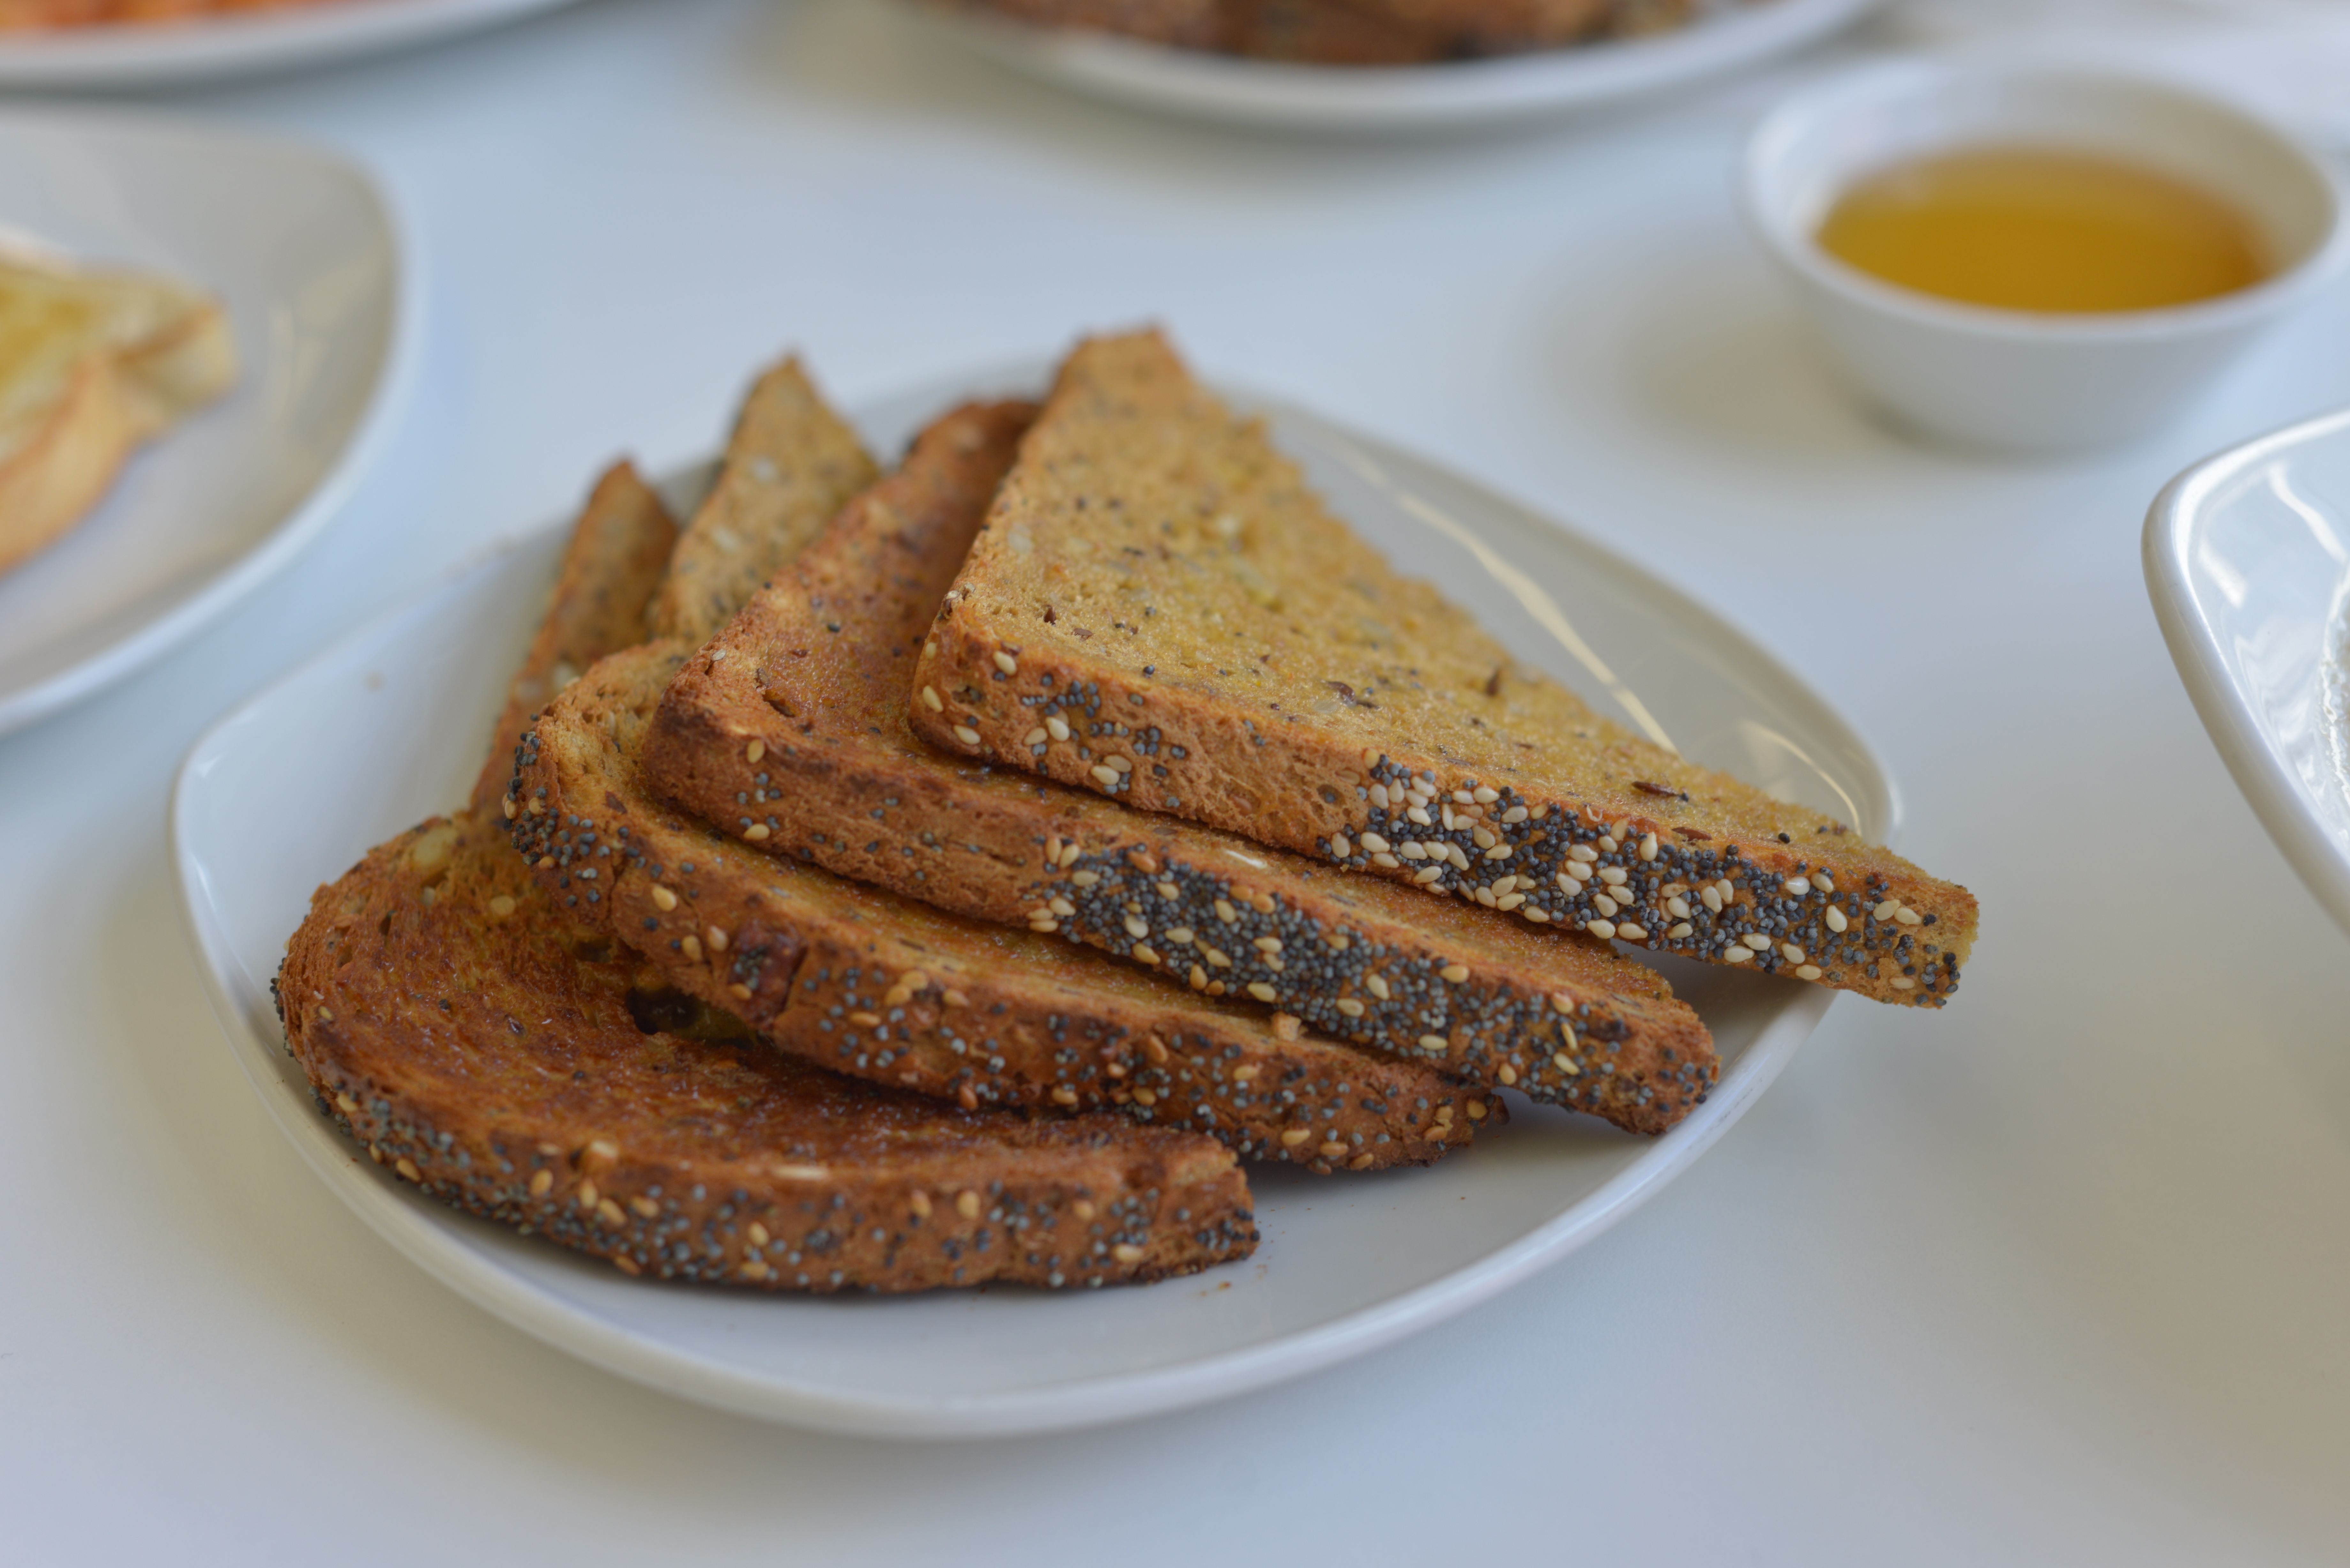
table, dish, meal, food, produce, plate, brown, breakfast, healthy, dessert, meat, cuisine, delicious, bread, slice, toast, nutrition, toasted, traditional, flavor, snack food